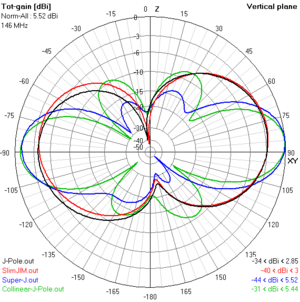
J-pole-antenne / Variationer
E-plan forstærkningsplots af J-antennevariationer.
En J-pole-antenne også kendt som en J-antenne er en radioantenne,